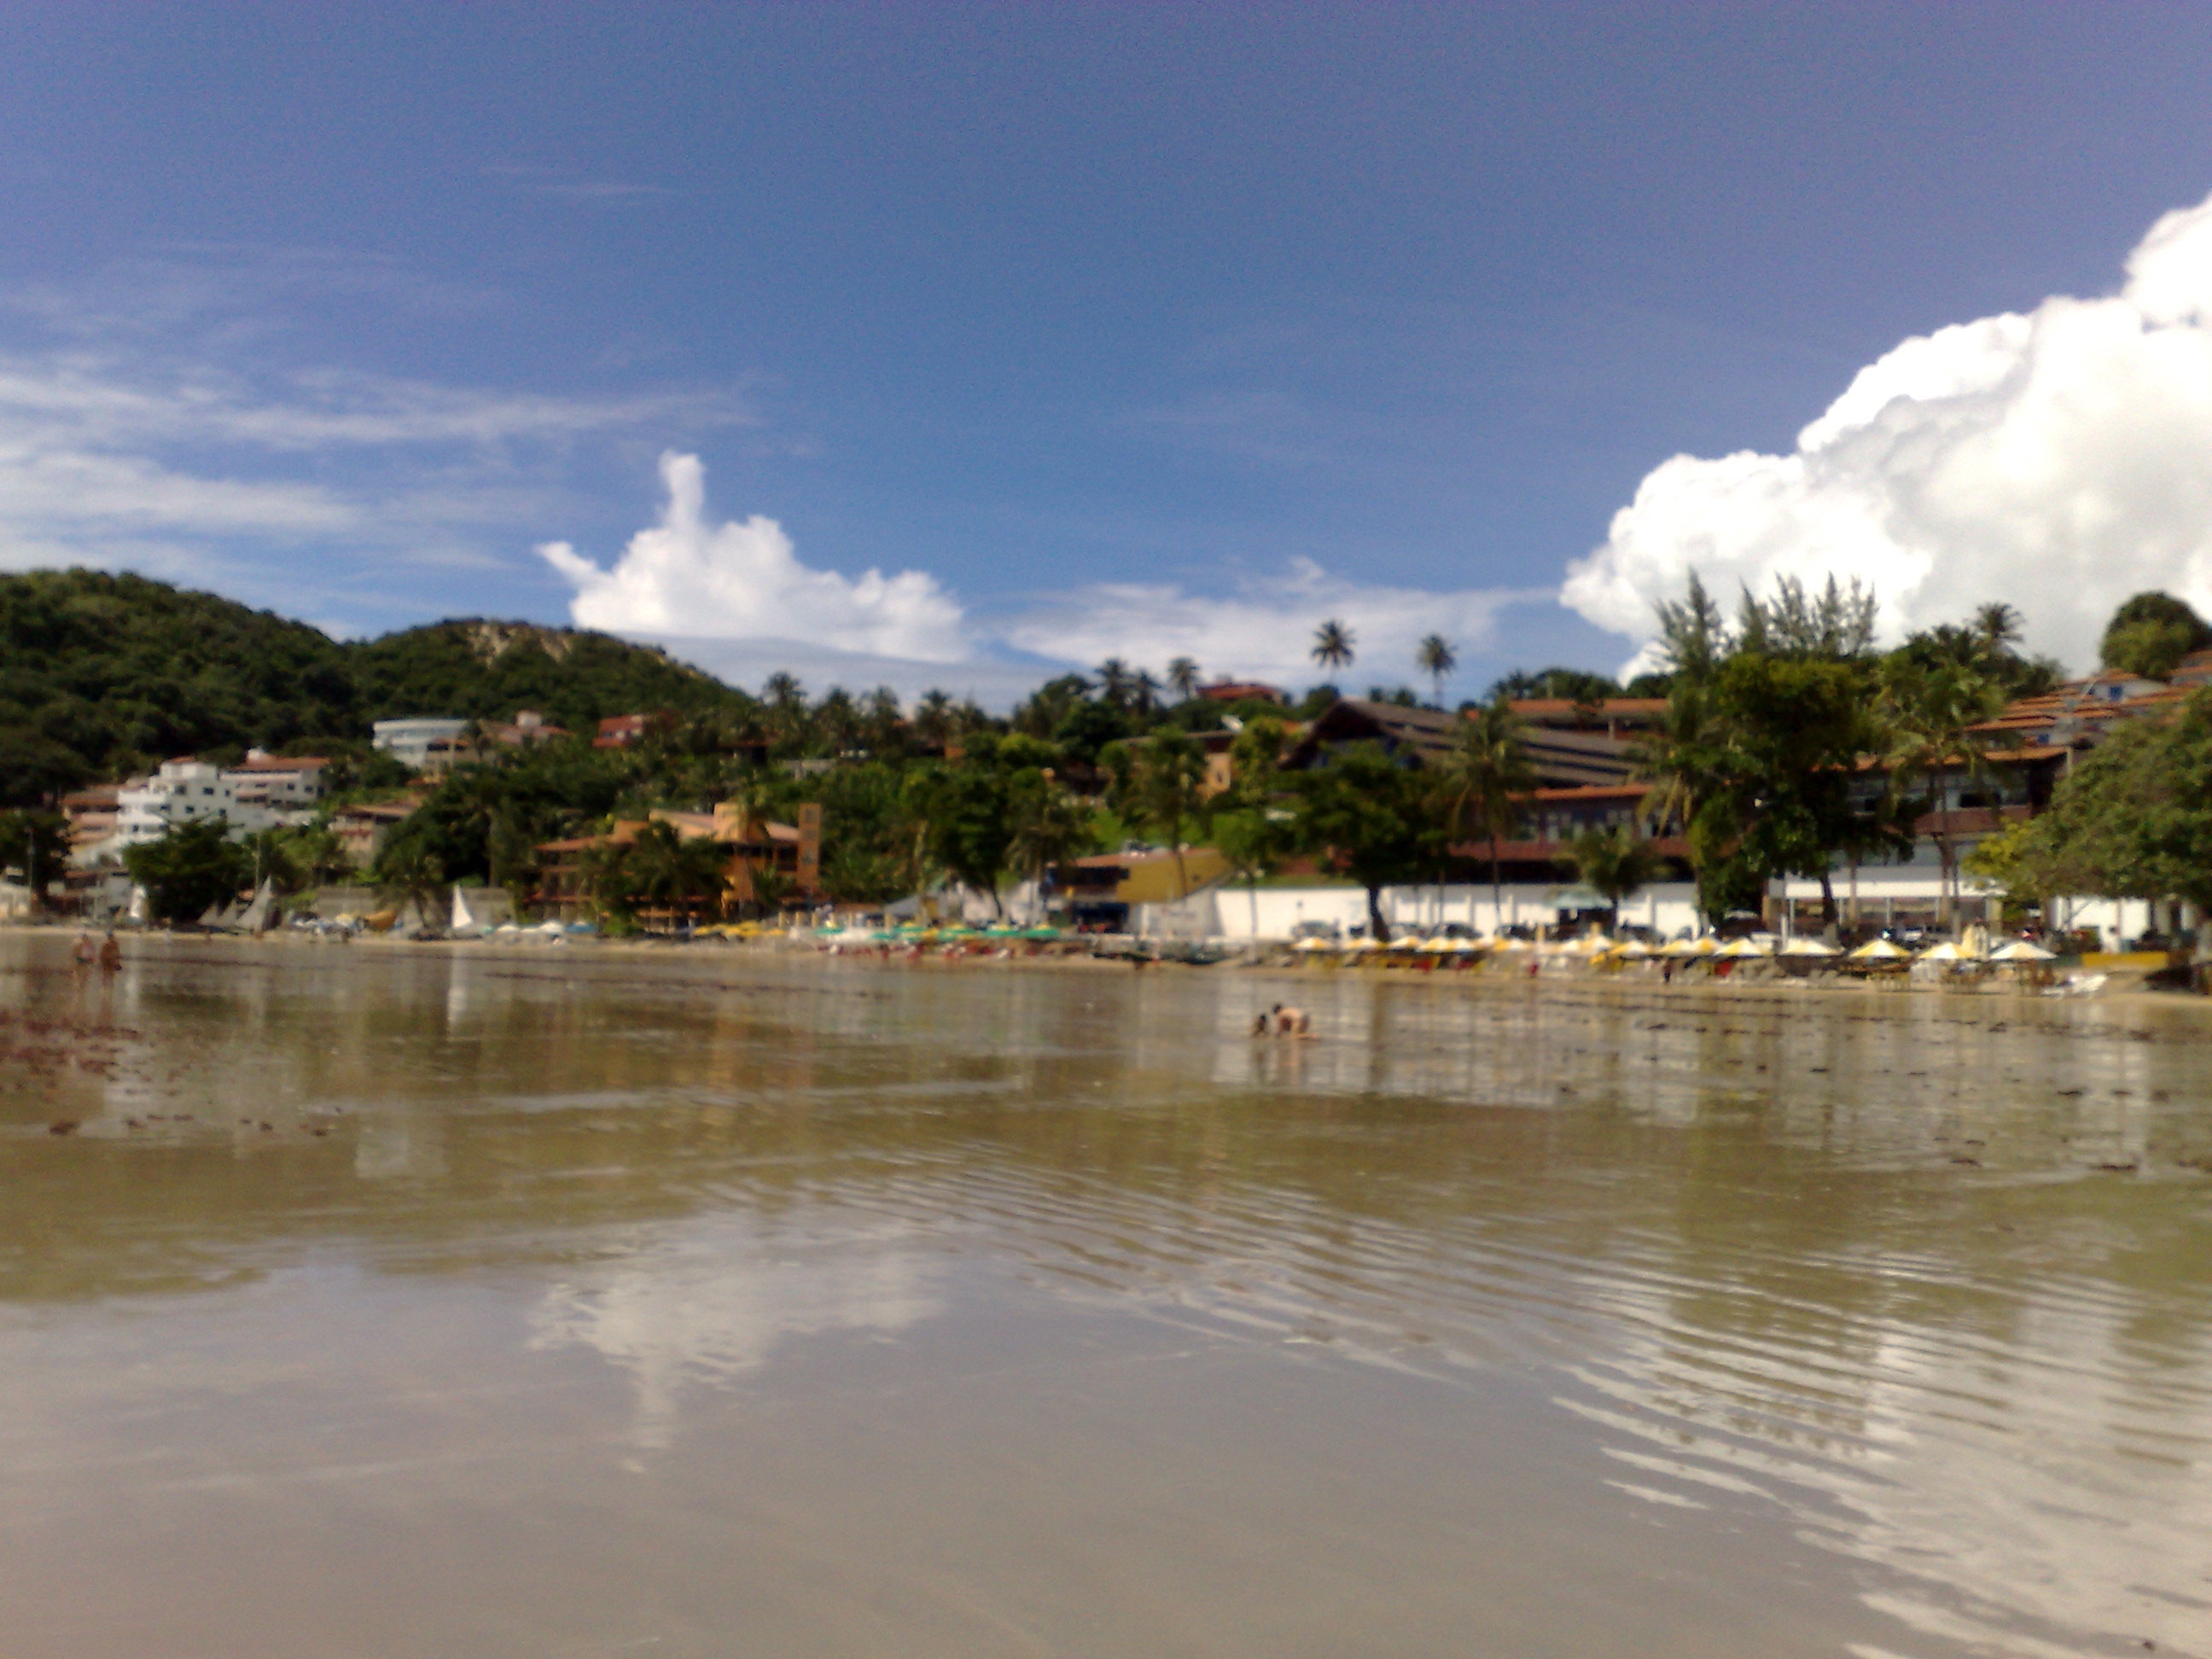
beach, sea, coast, shore, town, village, lagoon, bay, resort